Sylvain Beuf

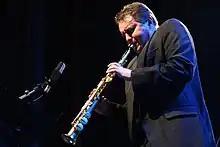
Sylvain Beuf

Sylvain Beuf (born April 6, 1964, Paris) is a French jazz saxophonist, composer, and arranger.